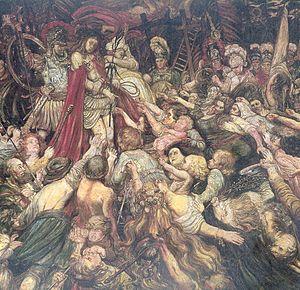
Henry de Groux est un artiste peintre, graveur et sculpteur symboliste belge, né le 16 novembre 1866 près de Bruxelles et mort le 12 janvier 1930 à Marseille.